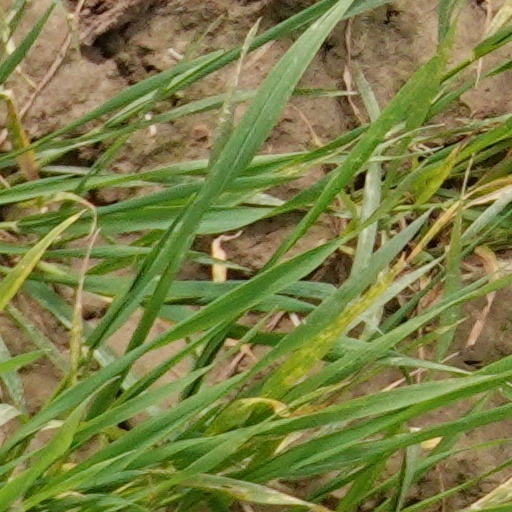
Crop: wheat